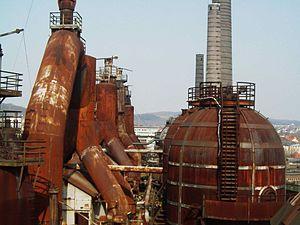
Vue des Hauts-Fourneaux depuis la plate-forme panoramique de la Völklingen Hutte.